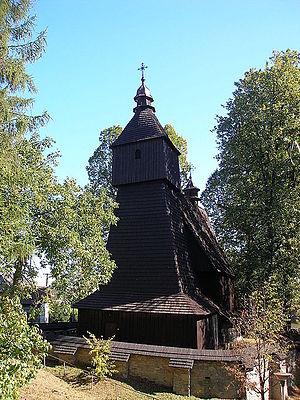
L'église Saint-François-d'Assise est une église catholique romaine située dans le village de Hervartov en Slovaquie de l'est.